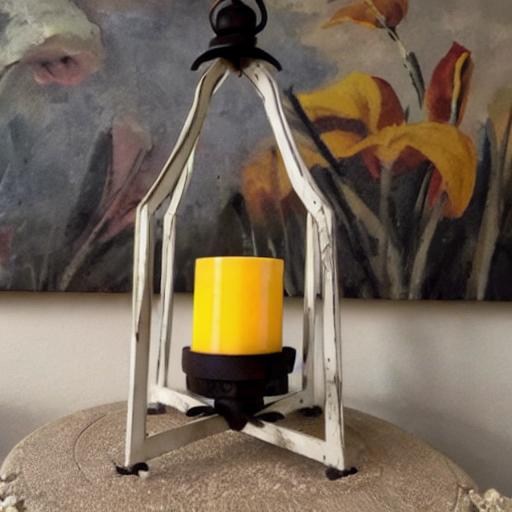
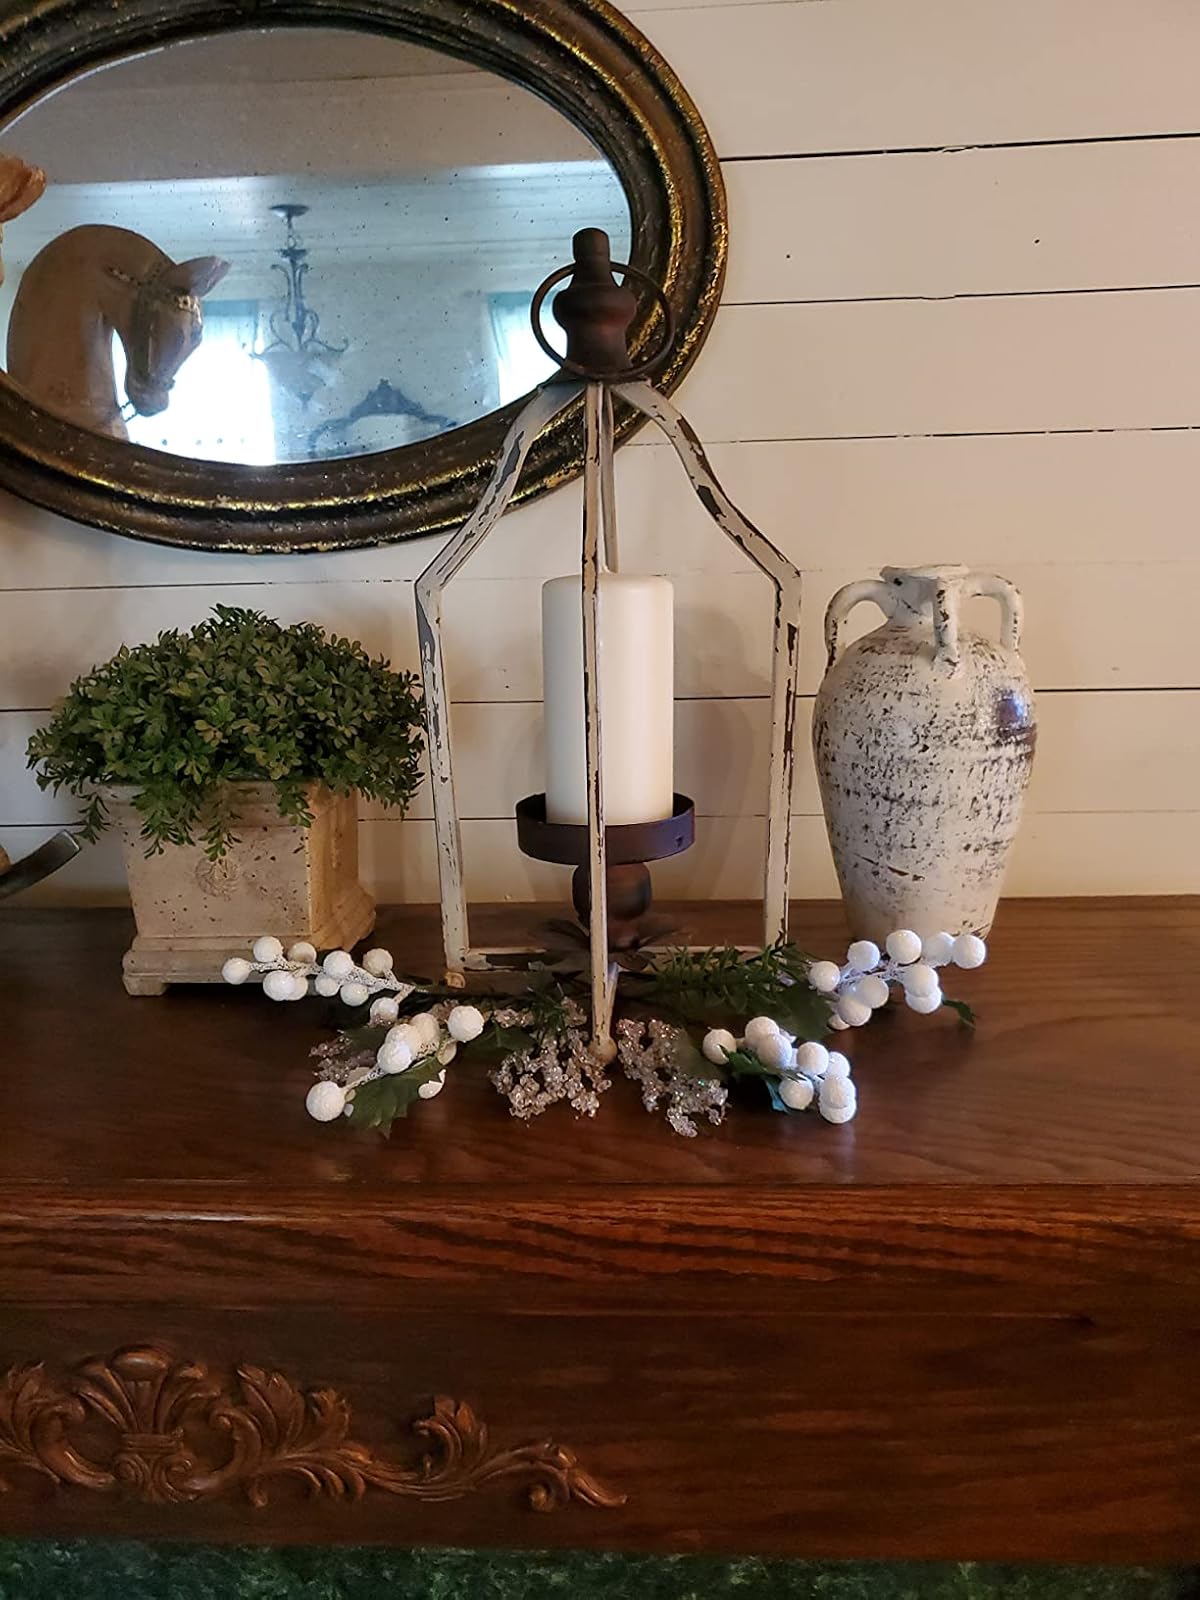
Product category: lantern
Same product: no